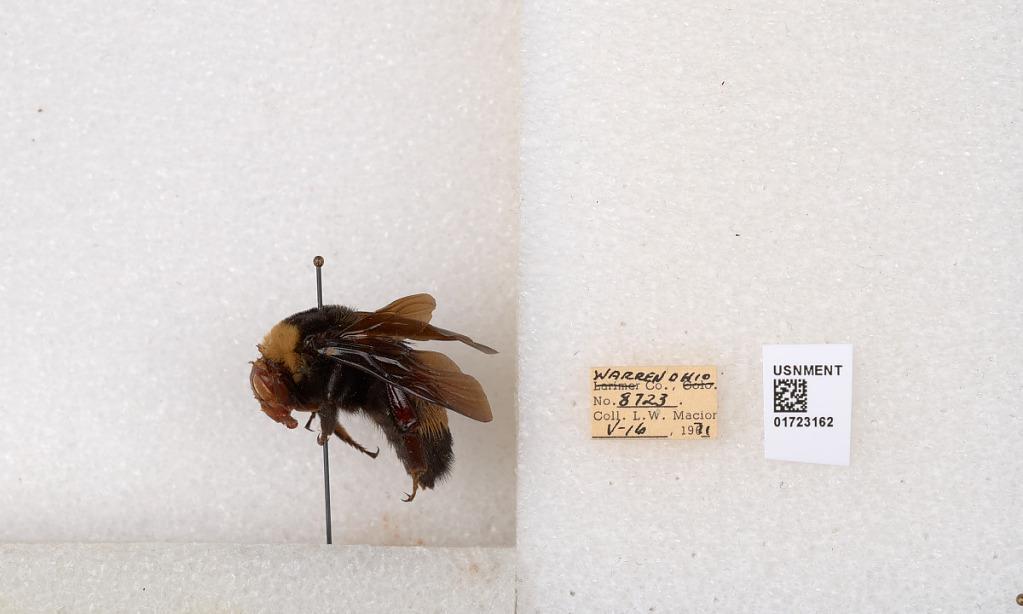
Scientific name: Bombus (Bombus) nevadensis auricormus
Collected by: L. Macior
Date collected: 1971-5-16
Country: United States
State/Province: Ohio
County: Warren
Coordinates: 39.4276, -84.1668